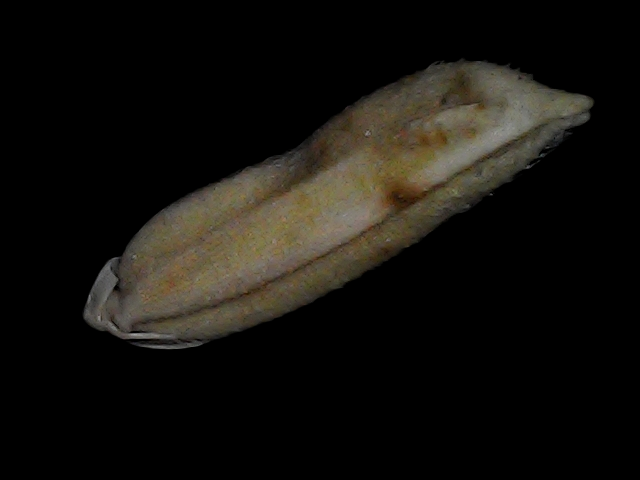
Rice variety: Bd87